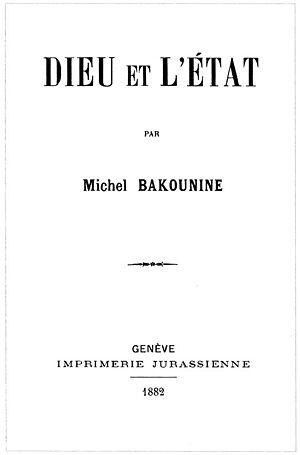
Dieu et l'État, par Michel Bakounine, première édition
Dieu et l'État est l'œuvre la plus connue du penseur anarchiste russe Mikhaïl Aleksandrovitch Bakounine, publiée à titre posthume en 1882.
En 1840, dans l'histoire de l'anarchisme, Pierre-Joseph Proudhon est le premier théoricien qui revendique explicitement la qualité d' « anarchiste ». En 1841, parait en France, le premier journal communiste libertaire, L'Humanitaire. En 1850, Anselme Bellegarrigue publie L'Anarchie, journal de l'ordre. En 1857, Joseph Déjacque crée le néologisme libertaire pour affirmer le caractère égalitaire et social de l'anarchisme naissant.